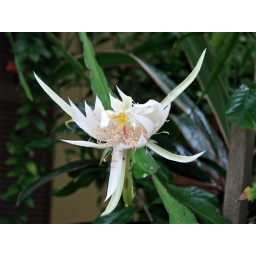
Photos of the beautiful plants and flowers in our garden.